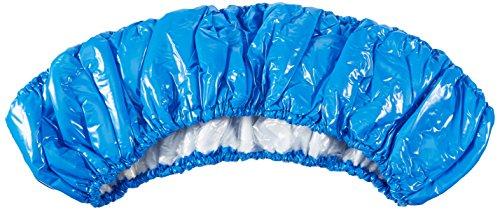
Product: Sammons Preston Replacement Cover for Mini Exercise Trampoline, Optional Cover for Small Trampoline, Durable Frame Cover for Home or Clinical Use
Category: Sports & Outdoors | Sports & Fitness | Leisure Sports & Game Room | Trampolines & Accessories | Parts & Accessories
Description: Replacement cover fits the Sammons Preston Mini Exercise Trampoline.
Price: $15.00
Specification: ASIN:B0745M3H2T|ShippingWeight:8ounces(Viewshippingratesandpolicies)|DateFirstAvailable:July22,2017